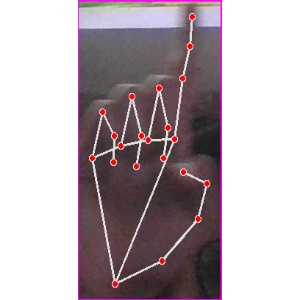
अक्षर: क